Arsenic poisoning

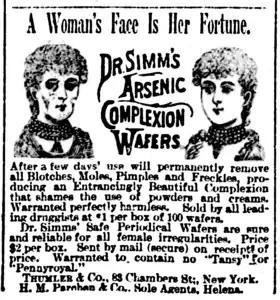
An 1889 newspaper advertisement for "arsenic complexion wafers". Arsenic was known to be poisonous during the Victorian era.

Beginning in about 3000 BC, arsenic was mined and added to copper in the alloying of bronze, but the adverse health effects of working with arsenic led to it being abandoned when a viable alternative, tin, was discovered.